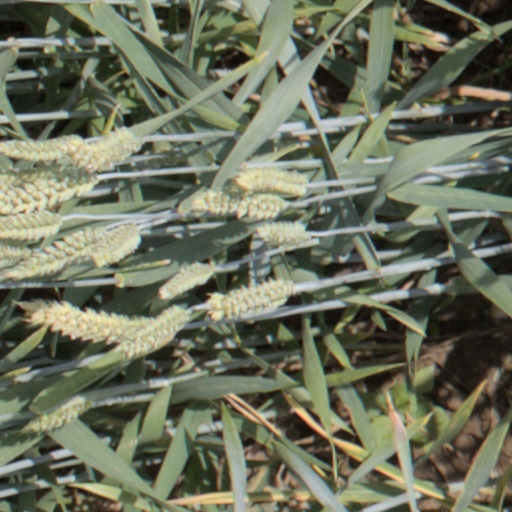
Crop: wheat